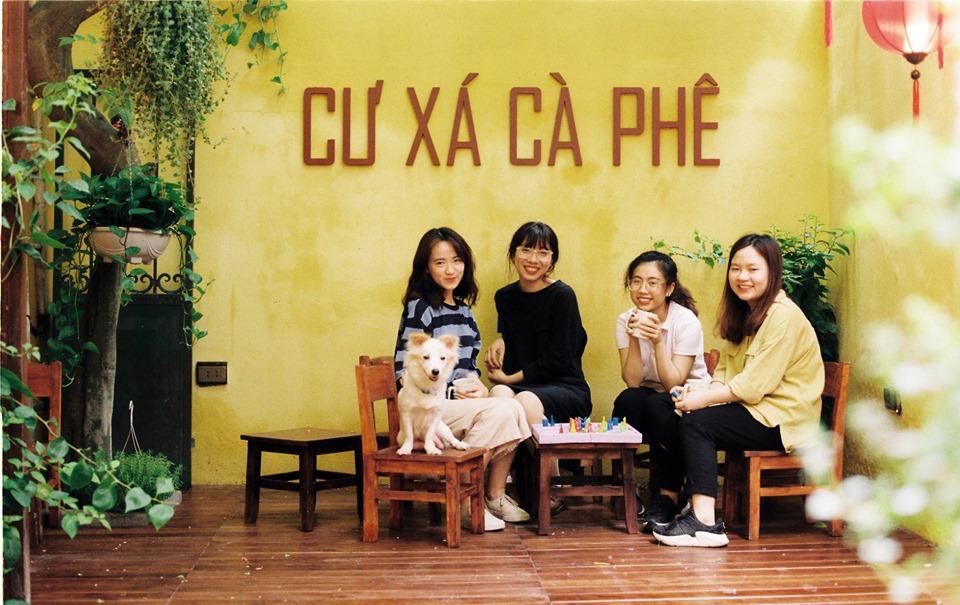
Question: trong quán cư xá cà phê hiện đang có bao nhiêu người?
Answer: bốn người